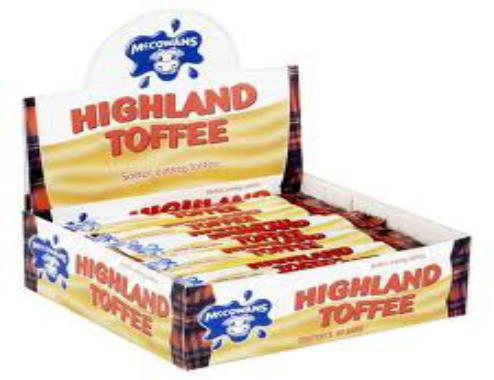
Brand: Highland Toffee
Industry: Food